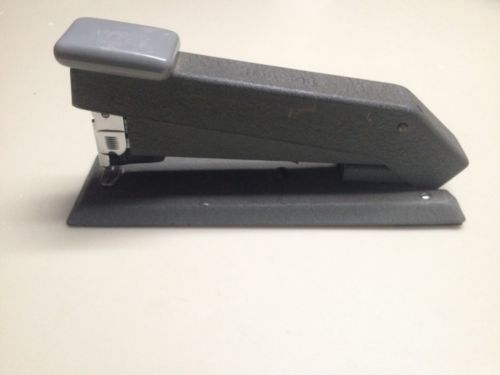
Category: stapler